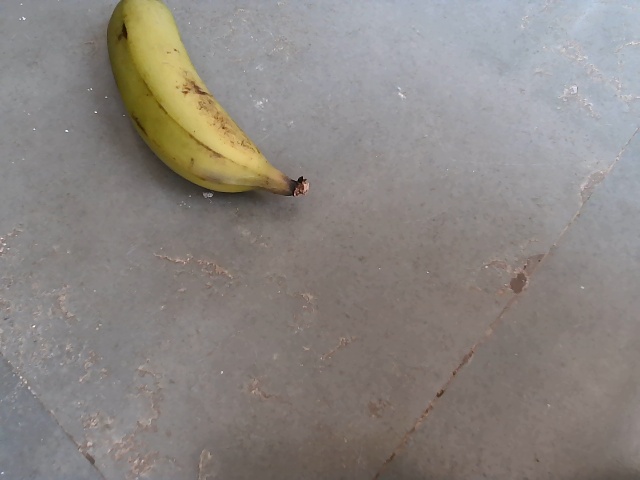
Label: Raw_Banana